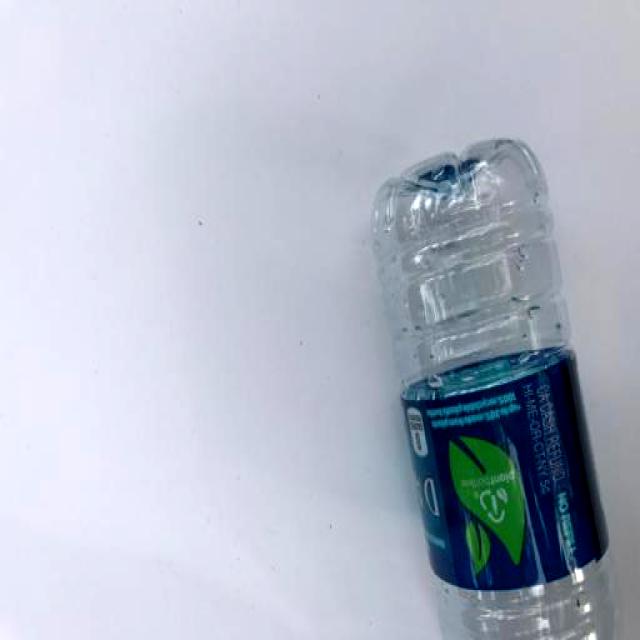
Label: Plastic